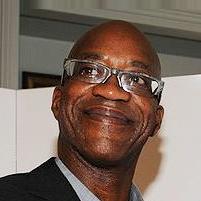
Age: 54